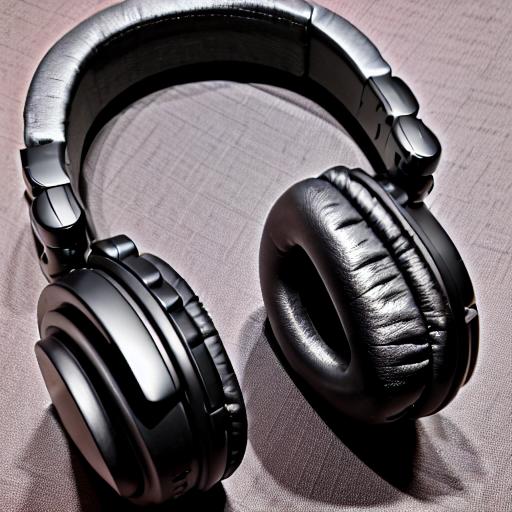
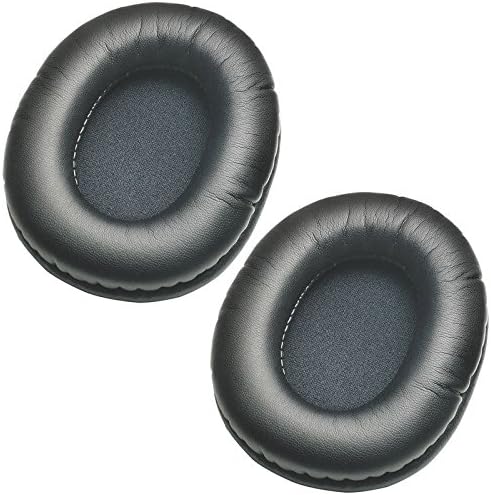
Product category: headphones
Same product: no